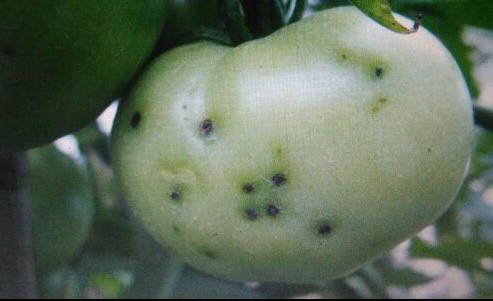
Plant: Tomato
Disease: tomato bacterial leaf spot